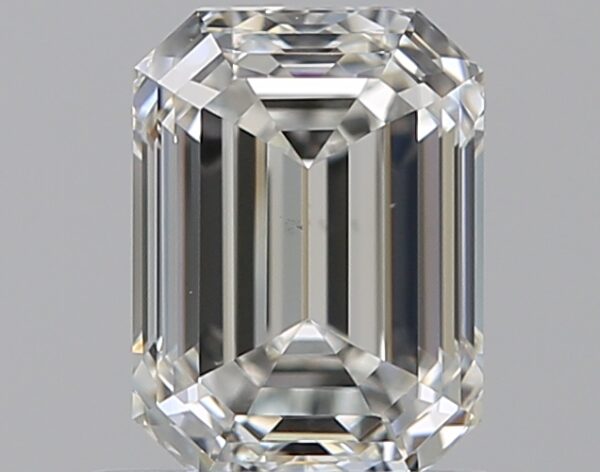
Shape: emerald
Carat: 0.9
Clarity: VS1
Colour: H
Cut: EX
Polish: EX
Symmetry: VG
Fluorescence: N
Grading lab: GIA
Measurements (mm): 6.27 x 4.63 x 3.17